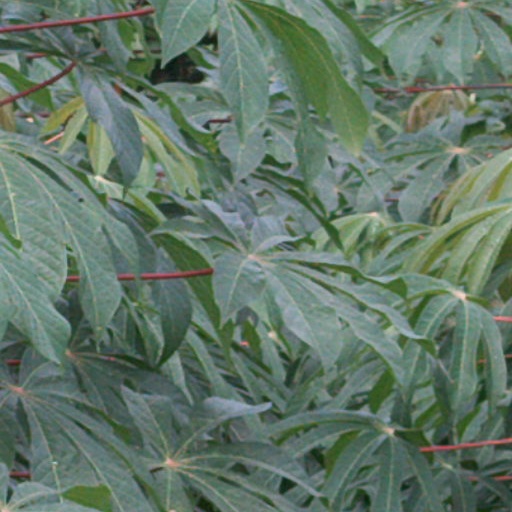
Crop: cassava